Overhead camshaft engine

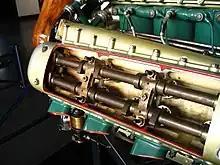
DOHC cylinder head of a 1917–1930 Napier Lion aircraft engine

Several OHC engines up until the 1950s used a shaft with bevel gears to drive the camshaft. Examples include the 1908–1911 Maudslay 25/30, the Bentley 3 Litre, the 1917-? Liberty L-12, the 1929-1932 MG Midget, the 1925-1948 Velocette K series, the 1931-1957 Norton International and the 1947-1962 Norton Manx. In more recent times, the 1950-1974 Ducati Single, 1973-1980 Ducati L-twin engine, 1999-2007 Kawasaki W650 and 2011-2016 Kawasaki W800 motorcycle engines have used bevel shafts. The Crosley four cylinder was the last automotive engine to use the shaft tower design to drive the camshaft, from 1946 to 1952; the rights to the Crosley engine format were bought by a few different companies, including General Tire in 1952, followed by Fageol in 1955, Crofton in 1959, Homelite in 1961, and Fisher Pierce in 1966, after Crosley closed the automotive factory doors, and they continued to produce the same engine for several more years.